Nová Ves nad Popelkou

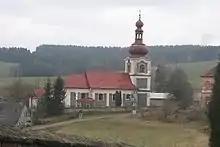
Church of Saint Procopius

The main landmark of Nová Ves nad Popelkou is the Church of Saint Procopius. It went through several renovations over the years and its current form dates from 1747. The church tower is from 1749.